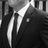
Emotion: sad